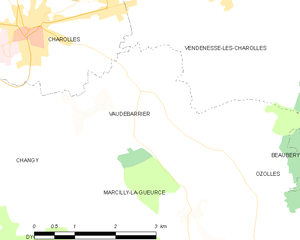
Carte des communes françaises